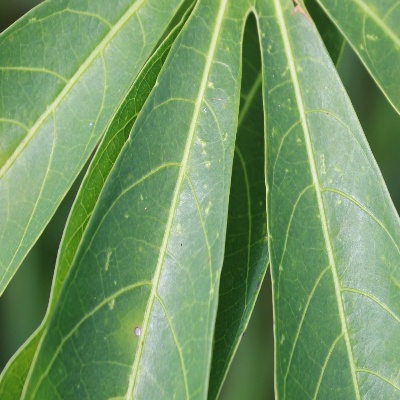
Crop: Cassava
Condition: green mite